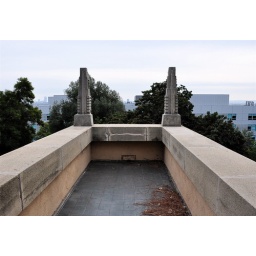
The balcony off the master bedroom features two decorative concrete stele designed by the architect.